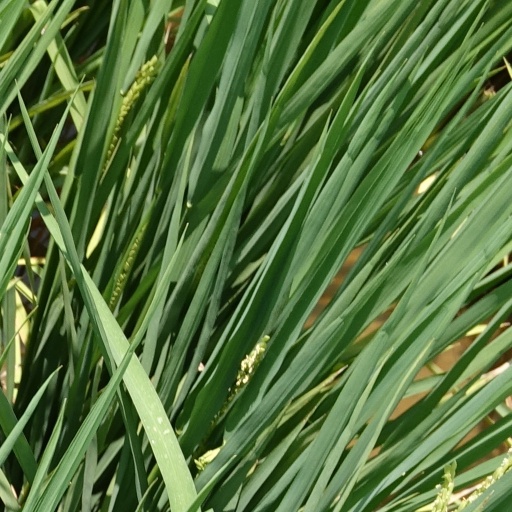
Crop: rice